The Beach Boys

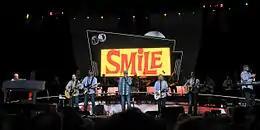
The reunited Beach Boys performing "Heroes and Villains" in tribute to "Smile"

Early in 1997, Carl was diagnosed with lung and brain cancer after years of heavy smoking. Despite his terminal condition, Carl continued to perform with the band on its summer tour (a double-bill with the band Chicago) while undergoing chemotherapy. During performances, he sat on a stool and needed oxygen after every song. When Carl became too unwell to continue performing live in late 1997, David Marks returned to the band as lead guitarist. Carl died on February 6, 1998, at the age of 51, two months after the death of the Wilsons' mother, Audree.